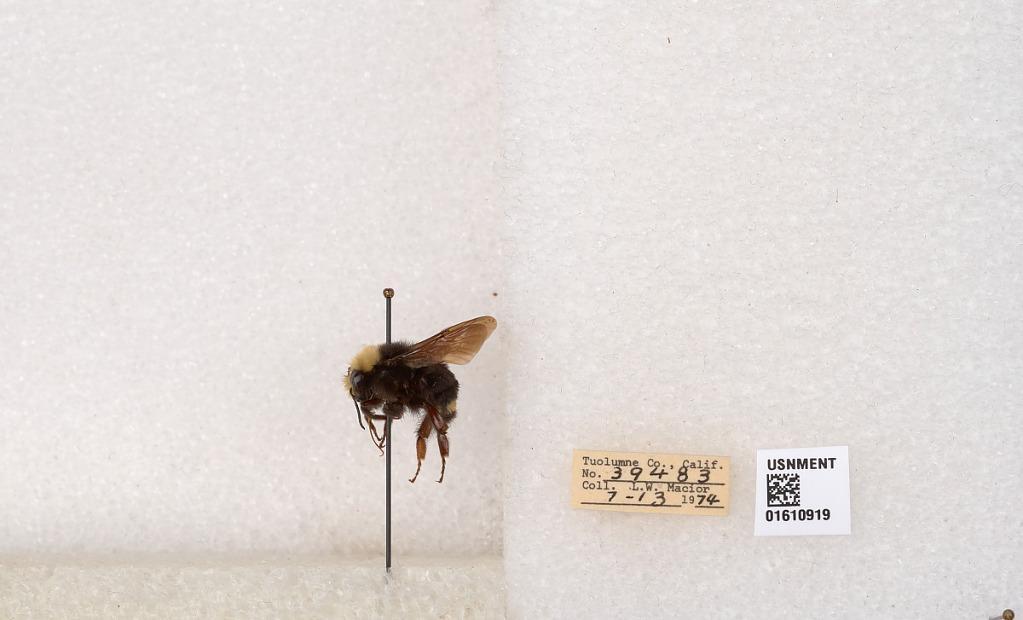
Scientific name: Bombus (Pyrobombus) vosnesenskii Radoszkowski
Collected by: L. Macior
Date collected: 1974-7-13
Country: United States
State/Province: California
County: Tuolumne
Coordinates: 37.9712, -120.228